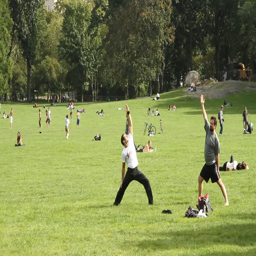
people walk around the park , have fun with the kids and rest